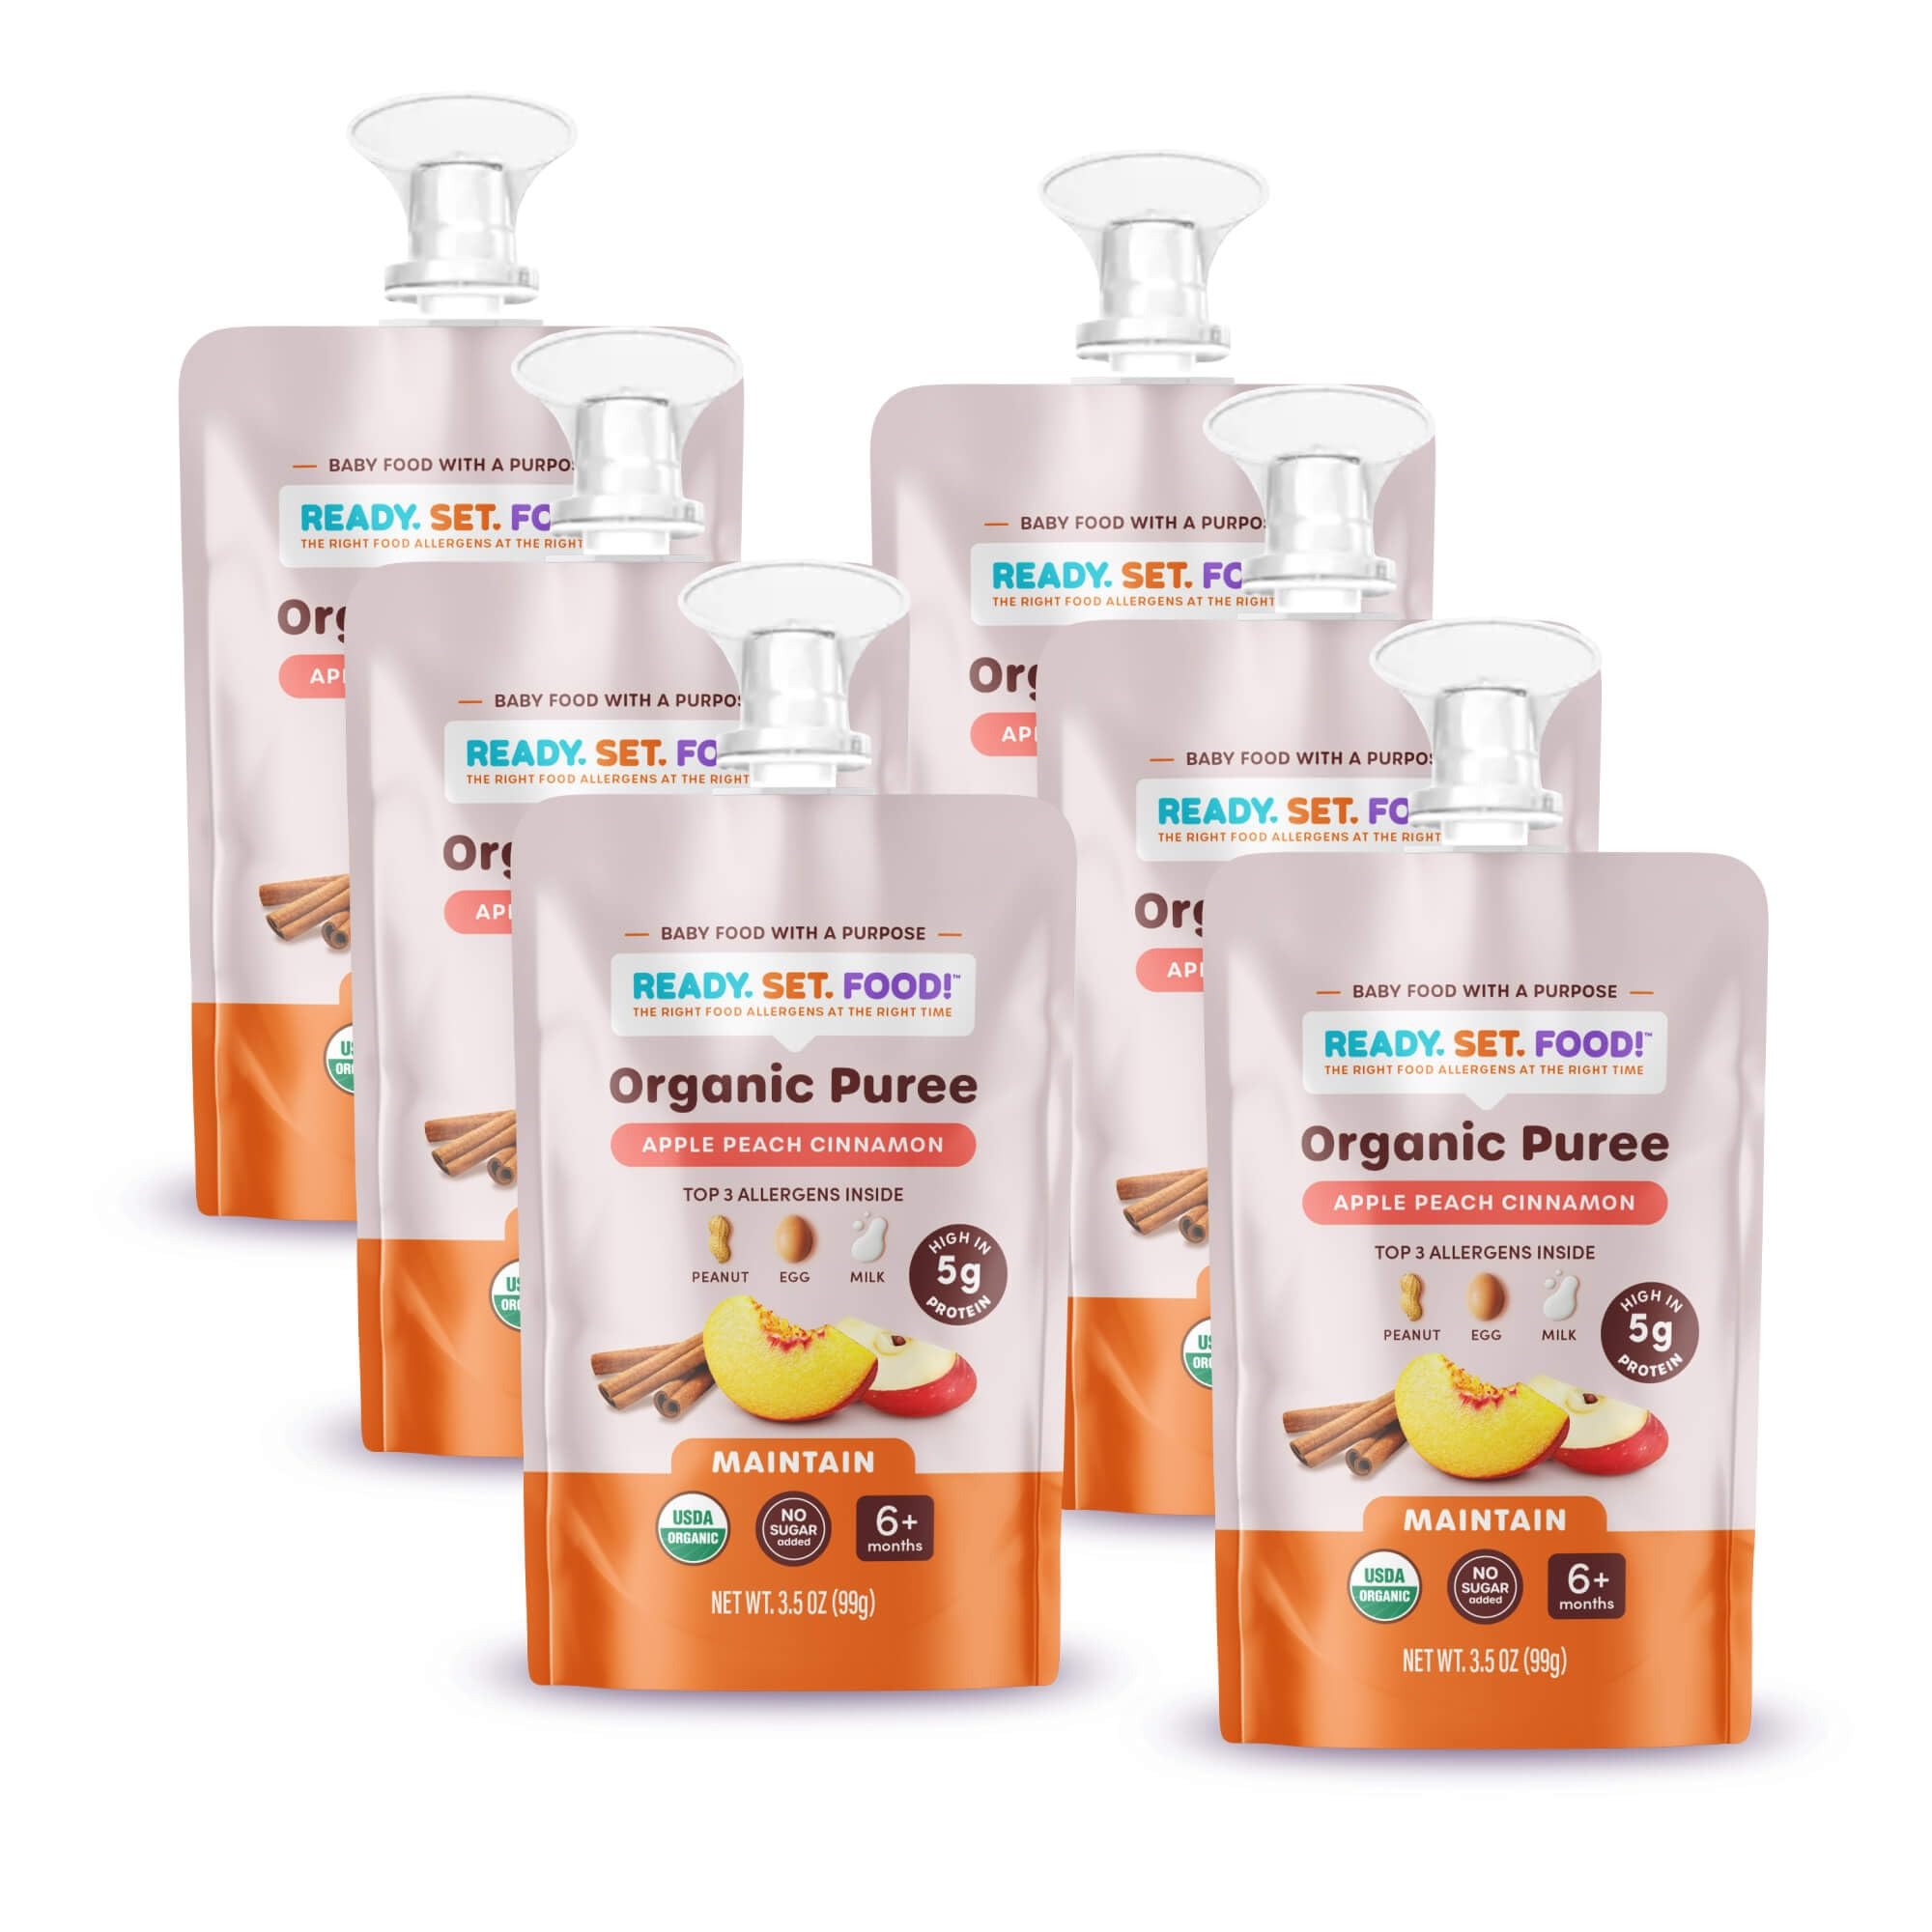
Item Name: Ready Set Food Organic Puree Pouch – Organic Baby Food Squeeze Pouch with Top 3 Allergens for Baby Allergen Introduction, Includes Organic Peanuts, Egg, and Milk (Apple Peach Cinnamon, 6 count)
Bullet Point 1: SQUEEZE POUCHES FOR 6 MONTH OLD AND OLDER: Perfect for a tasty yet wholesome option for your little one, our baby puree pouch contains organic ingredients with 5g+ of protein, and no added sugars. Ideal for a baby breakfast or toddler snacks!
Bullet Point 2: SAFE, EASY & EFFECTIVE: Safely grow your infant’s exposure to 3 top baby food allergens - organic peanut, powdered eggs, and milk - while introducing them to new foods! With three tasty flavors, we offer safe and easy allergen exposure in a convenient, on-the-go infant baby food pouch.
Bullet Point 3: CLEAN, ORGANIC INGREDIENTS & NO ADDED SUGAR: Clean Label Project Purity Award winner! Our Organic Puree contains no artificial ingredients or no added sugars. The NIH, USDA & FDA all recommend that kids under 2 not be given ANY added sugars.
Bullet Point 4: MADE BY AN ALLERGIST-MOM OF 2: Our system follows USDA & pediatrician-recommended guidelines for early and gradual baby allergen introduction using the same allergens & amounts used in clinical trials.
Bullet Point 5: BABY FOOD WITH A PURPOSE: Ready. Set. Food! offers a research-based, 4-stage system to introduce your little one to the most common allergens, maintain their exposure to build tolerance, grow exposure to additional allergens, and thrive through continued exposure and diet diversity!
Bullet Point 6: This product is not intended for use by infants who have been diagnosed with food allergies.
Product Description: Ready. Set. Food! Organic Purees are a delicious, nutritious new baby food that is purposefully designed to support baby food allergy introduction and maintenance. Our pureed food pouches are available in three flavors that babies and toddlers will love: Apple Peach Cinnamon, Daniel Tiger Banana Blueberry, and Daniel Tiger Apple Banana Carrot! These purees are made for 6+ months, are perfect for babies being introduced to solids, and contain 3 of the top baby allergen ingredients: powdered egg, peanut, and milk. Plus, they’re made without any added sugar or artificial ingredients, and are USDA-certified organic! Clean Label Project Purity Award winners! Our Approach to Baby Food Allergen Introduction Ready. Set. Food! has developed a research-based, pediatrician-recommended approach to safely, effectively, and gradually introduce infants to some of the highest food allergens. Pediatricians recommend one-at-a-time allergen introductions, starting at four months of age. Our 3 Stage System Mix-in system starts with our Stage 1 Mix-ins, which introduce peanut, egg, and milk and are added to bottles and organic baby foods. These baby food allergy mix-ins come as individual packets that are given over the course of 15 or 30 days. Stage 2 Mix-ins are designed to maintain continued exposure to those top 3 allergens and must be consistently given for at least 2 months. Stage 3 Mix-ins introduce 6 additional top allergens and can be given to children at 6+ months. As your little one continues to grow and eat, we also offer Ready. Set. Food! Baby Oatmeal and Organic Purees for a 6 month old baby and older who has started eating solids, Organic Baby Food Puffs for an 8 month old or older, and Organic Fruit and Oat Bars for a 12 month old and older. Each product offers increased exposure to the top 8-9 allergens for easy allergen maintenance!
Value: 6.0
Unit: Count

Price: 3.98